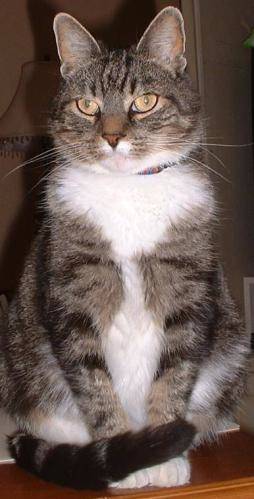
Label: cat